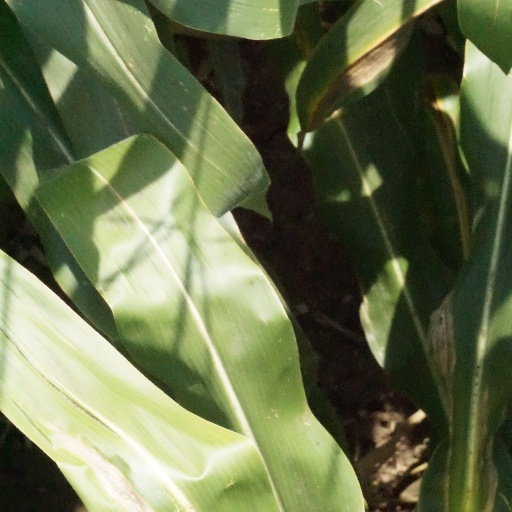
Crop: maize; corn